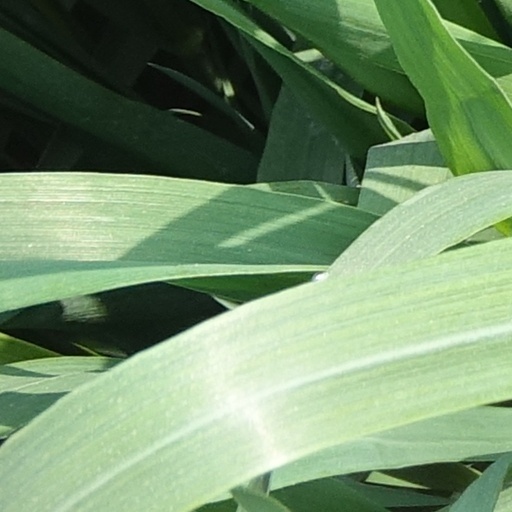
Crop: wheat